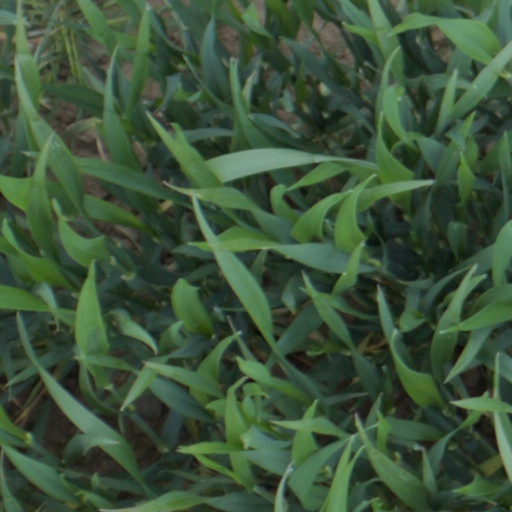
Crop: wheat